Lesley-Ann Poppe

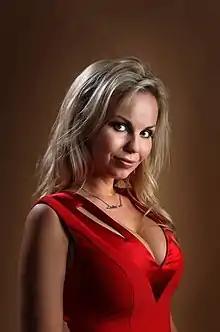
Poppe in 2012

Poppe was born in Antwerp located in northern Belgium on 7 March 1979. In the 1990s Poppe was a founding member of the Belgian black metal group "Opus Nocturnales" and later a member of "Ecliptica." In 2008 she was awarded Miss Globe Belgium. And quickly began modeling for numerous agencies in Belgium, France, the United Kingdom and the Netherlands. Most notably for P-Magazine and Playboy. She was one of six models featured in Playboy's March 2012 issue "Finally completely naked" issue was sold out in Belgium in less than a week and was circulated 1.2 million times worldwide. In 2014 she began presenting the VTM program "Beat da Bompaz" and in 2016 and 2017 she was a guest twice in the parody program "Tegen de Sterren op."